Todd Rundgren

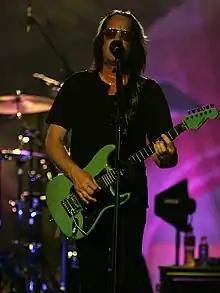
Rundgren performing in 2013

Todd Harry Rundgren (born June 22, 1948) is an American musician, singer, songwriter, and record producer who has performed a diverse range of styles as a solo artist and as a member of the bands Nazz and Utopia. He is known for his sophisticated and often unorthodox music, his occasionally lavish stage shows, and his later experiments with interactive art. He also produced music videos and was an early adopter and promoter of various computer technologies, such as using the Internet as a means of music distribution in the late 1990s.